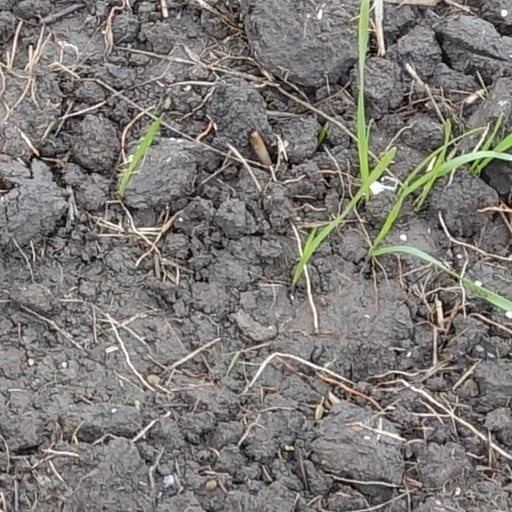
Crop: wheat